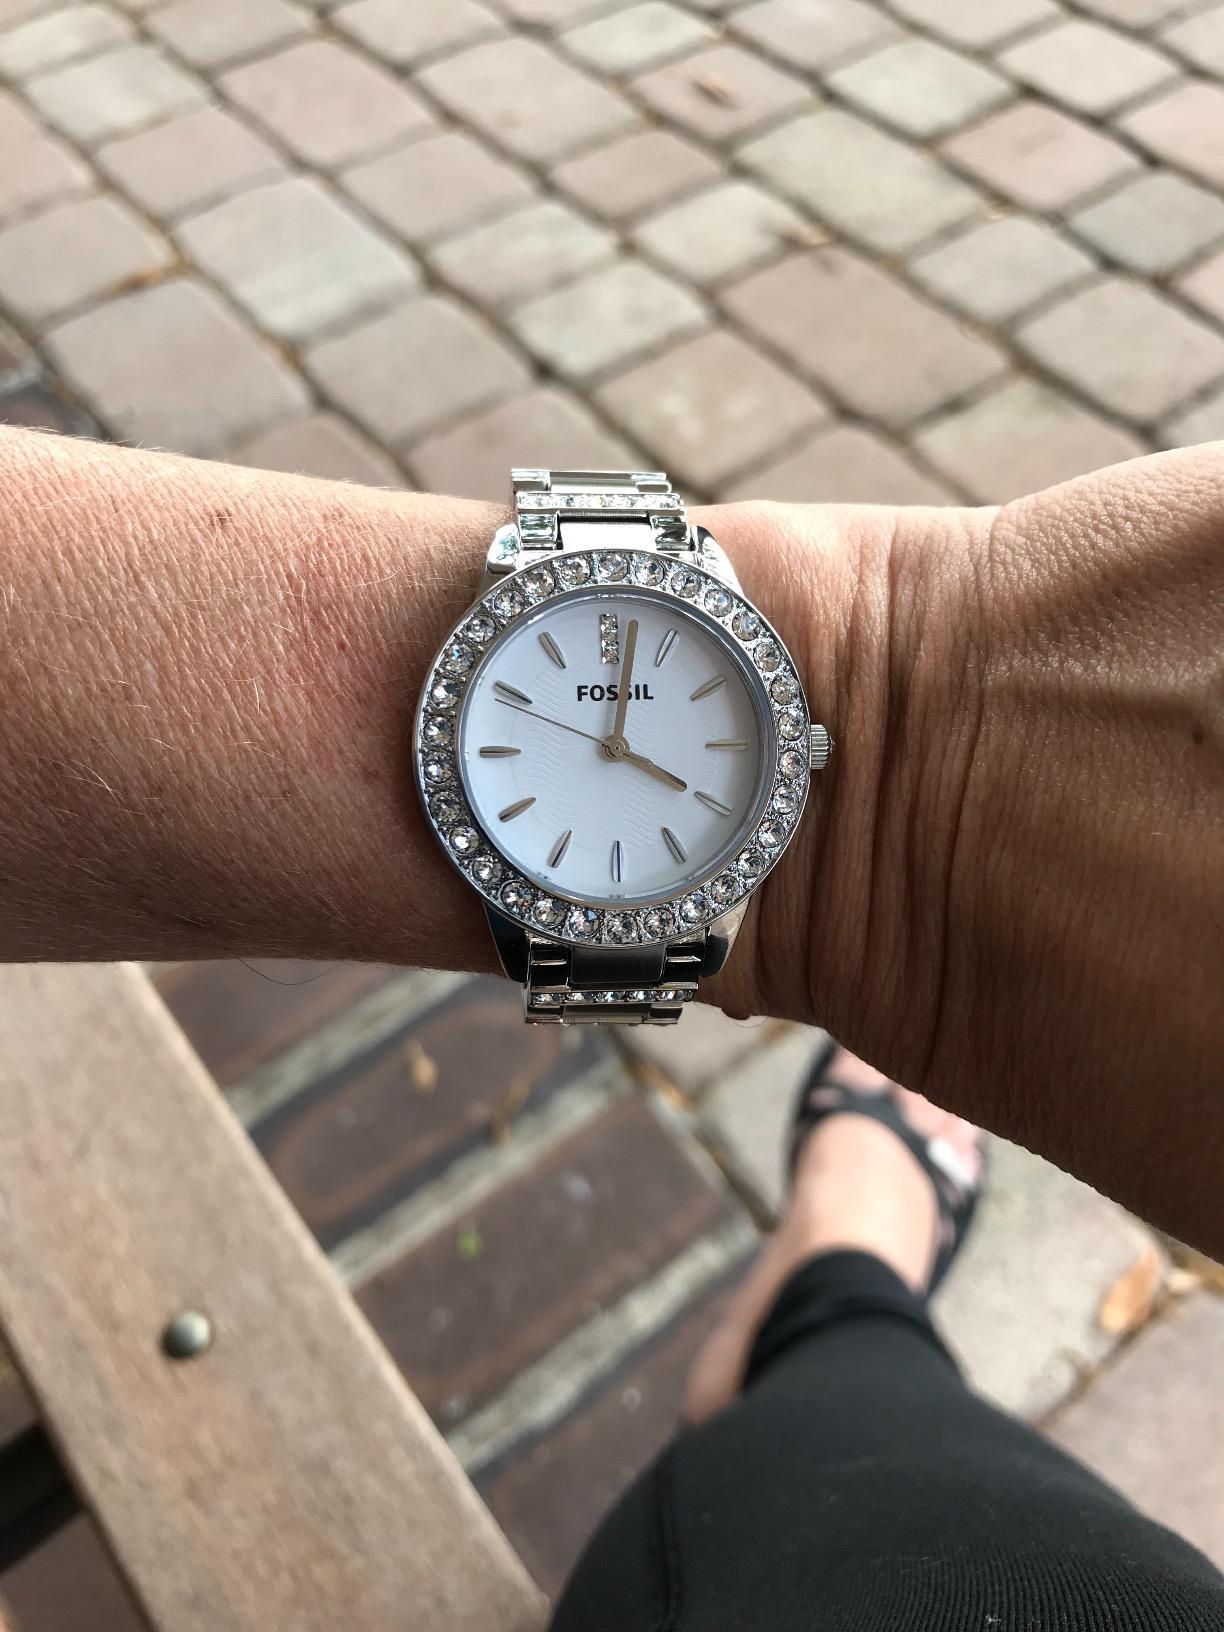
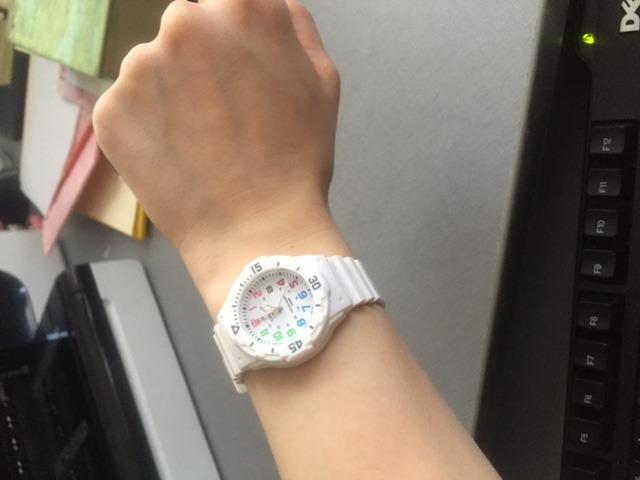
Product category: accessories_watch
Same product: no